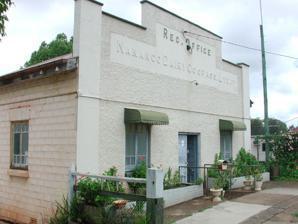
Building: Nanango Butter Factory Building
Country: Australia
Year built: 1927
Historic site in Queensland, Australia Nanango Butter Factory Building Office at the Nanango Butter Factory Location George Street, Nanango , South Burnett Region , Queensland , Australia Coordinates 26°40′11″S 152°00′12″E / 26.6698°S 152.0034°E / -26.6698; 152.0034 Design period 1919–1930s (interwar period) Built 1927 Queensland Heritage Register Official name Nanango Butter Factory Building Type state heritage (built) Designated 3 June 2005 Reference no. 602525 Significant period 1927–1953 (fabric) 1906–1986, 1933–1948  (historical) Significant components shed/s, tank – water, cold room/cold store, office/administration building, toilet block/earth closet/water closet, loading bay/dock, factory building, engine/generator shed/room / power supply, machinery/plant/equipment – manufacturing/processing Location of Nanango Butter Factory Building in Queensland Show map of Queensland Nanango Butter Factory Building (Australia) Show map of Australia Nanango Butter Factory Building is a heritage-listed factory at George Street, Nanango , South Burnett Region , Queensland , Australia. It was built in 1927. It was added to the Queensland Heritage Register on 3 June 2005. History The Nanango Butter Factory, bounded by George Street and Sandy Creek, Nanango, is closely linked to the development of the Nanango district, as well as the rise and fall of the dairy industry in Queensland. The original factory, made of timber, was built in 1905. The current factory, of concrete and brick construction, was erected in 1927, extended to the north in 1953, and retains a number of its outbuildings and structures. These include loading bays, concrete tanks, sheds, and an office building. The South Burnett district was first settled by Europeans in the early 1840s, as pastoralists worked their way north from the Darling Downs . By 1842 the sheep station Taromeo had been established by Simon Scott. Two other sheep stations were established shortly thereafter: Nanango, by William Elliot Oliver, and Tarong , by John Borthwick. Taromeo, Nanango and Tarong had all switched to beef cattle by the 1880s. Oliver's Head Station was at a creek two miles west of the site of the town of Nanango. The latter grew around an inn established by Jacob Goode in 1848, after he was allowed to camp near a waterhole on Nanango Station. The tracks from the Darling Downs and Brisbane converged at Goode's Inn on their way to Gayndah . Nanango is one of Queensland's oldest towns. A post office was established at Goode's Inn in 1850, and in 1857 Nanango was gazetted for Courts of Petty Session, with a Courthouse being built in 1859. In 1861 the town of Nanango was surveyed, and the first sale of town blocks occurred in 1862, between today's Henry, Appin, George and Alfred Streets. James Nash found gold seven miles southeast of Inn in 1866, and the "Seven Mile Diggings" helped to increase the population of the area. Closer settlement began after an 1875 petition, and in 1876 regulations were for drawn up for monthly land courts, the first of which occurred in Nanango in 1877. In 1879 the Barambah Divisional Board was formed, and its office was built in Nanango in 1883. The 1884 Agricultural Lands Purchase Act aided in the resumption of part of Nanango Station for selection by farmers, who produced wheat and butter for the local market. Timber getting was also an industry in the area. Initially, local farmers kept a few cows for domestic purposes, and town dwellers paid a fee to have a house cow that could be grazed on the town common . The first commercial dairy farm was started near Nanango in 1865, but this was a small operation that had to cart its cream overland to Gympie . By the 1890s events were occurring that would lead to the rapid growth of commercial dairy farming around Nanango, such as the advent of mechanical cream separators in Australia in the 1880s; the Babcock butterfat test; government grading of butter; and the advent of refrigerated shipping from Brisbane in 1884. In the late 1880s and early 1890s the Queensland Department of Agriculture and Stock used a Travelling Dairy to demonstrate techniques and equipment to potential dairy farmers. The 1893 Meat and Dairy Produce Act, which established subsidies for dairy farmers, and the 1894 Agricultural Lands Purchase Act also aided commercial dairying. Between 1894 and 1919 a large amount of land was repurchased by the Queensland Government from pastoralists, was and offered as agricultural selections. Closer settlement legislation between 1906 and 1917 also played its part in creating small agricultural service towns, as did the spread of Queensland's railway network. In 1890 there were 3,500 kilometres (2,200 mi) of rail-line in Queensland . By 1910 there was 6,300 kilometres (3,900 mi) and by 1920, 9,300 kilometres (5,800 mi). Between 1910 and 1920, most of the lines built were branch lines for agriculture. The Co-operative movement, where producers held shares in the enterprises that processed and sold their product, had been developed in Switzerland during the 1880s, and was transferred from Victoria to Queensland by dairy immigrants during the 1890s and the first decade of the twentieth century. In 1900 the South Burnett carried 3,000 acres (1,200 ha) of crops, 7000 sheep, and 84,000 cattle. Dairying became a mainstay of the Nanango district between 1900 and 1914, the period of the industry's most rapid development. In 1903, the year that the Shire of Nanango was formed, the railway line reached Wondai . In December of that year a thrice-weekly cream van run from Kunioon to the railhead was organised by Mr William Selby. Four farmers from Booie had begun carting their cream to Wondai earlier that year. From Wondai, the cream travelled by train to Gympie. In 1904 meetings were called at Nanango to consider a Co-operative butter factory, and in July 1904 the Nanango Co-operative Dairy Company was formed. The company was floated in February 1905, and in October a tender to build the factory was allocated to Waugh and Josephson. A single story timber factory was built in late 1905 for £ 820 (a second story was later added in September 1907). Machinery and plant cost a further £ 929. The first Annual General Meeting of the Co-operative was held in February 1906, and 1565 shares were allotted to 152 shareholders, 115 of those being fully paid up. Butter manufacture commenced in April 1906, and by November the factory was also supplying ice. By 1906 the railway was moving closer to Nanango, and the first consignment of three tonnes of butter was dispatched from the Kingaroy railhead (1904). Nanango butter soon developed a reputation for excellence; in June 1906 the factory's product won first prize at the Maryborough show. Catalysts for dairying occurring around this time included the 1904 and 1905 Dairy Produce Acts; a cream testing certificate for officers in butter factories, introduced in 1906; and the 1906 Closer settlement Act. By 1910 there were 100 suppliers for the Nanango factory, which produced 197,889 pounds (89,761 kg) of butter. In 1911 the railway reached Nanango from the north, and in 1913 it reached Yarraman from the south. On 25 October 1918, a fire started by lightning destroyed the factory, which was re-opened on 15 December 1919. By 1920, there were 5,000 sheep in the South Burnett compared to 230,000 beef and dairy cattle, with 10,000 pigs and 42,000 acres (17,000 ha) of crops. The Cactoblastis cactorum insect was introduced in 1923, and its defeat of the prickly pear enabled the Queensland dairy industry to rebuild and expand during the late 1920s, leading to the 1930s dairy boom. Also during the 1920s Butter and Cheese Boards were formed to equalise market prices, and the Nanango Co-operative Dairy Company became the Nanango Co-operative Dairy Association in 1924. By 1925 there were 320 suppliers to the factory. On 13 October 1926 the factory burned once more, shortly after an equipment upgrade, and it was re-built in concrete at a cost of about £ 15,800. The Minister for Works, Michael J. Kirwan , officially opened the factory on 21 October 1927. In October 1929 a Mr W.G. Counsel of the Electric Supply Works, Warwick , recommended that the butter factory supply electricity to the town, using its engine to power a generator. Electricity was supplied from the factory to the Nanango Shire Council between March 1933 and March 1948. By the 1930s, dairying was the most widely spread agricultural industry in Queensland, and it was the state's second most profitable export industry from 1936 to 1941. In 1938 there were five co-operative butter factories in the South Burnett: Nanango (since 1906), Kingaroy Butter Factory (1907), South Burnett Co-operative Dairy Association Factory ( Murgon , 1911), Wondai (1931), and Proston (1935). In 1940 the factory at Nanango peaked at 483 suppliers. A cheese factory was established during World War II to feed the troops, but it only operated between January 1942 and November 1943. The building still stands to the north of the butter factory. In the 1947-48 financial year 2,806,881 pounds (1,273,180 kg) of butter was produced at the Nanango factory, and in 1948 the Nanango Dairy Co-operative Trading Society as created as a subsidiary of the Nanango Co-operative Dairy Association. By 1950 the South Burnett was carrying 650 sheep, 130,000 dairy cows (ten percent of the Queensland total), 110,000 beef cattle, 70,000 pigs, and 160,000 acres (65,000 ha) of crops. However, as demand and prices for butter dropped in the 1950s, the decline of dairying accelerated. In 1953 the Nanango butter factory started producing butter milk powder, and a brick annex was added to the northern end of the factory to house the roller-drying plant. Butter consumption per capita in Australia dropped from 12.2 kilograms (27 lb) to 8.3 kilograms (18 lb) between 1957 and 1972, and Britain joining the European Economic Community provided another blow to prices. Irregular seasonal conditions and a lack of profits led many dairy farmers to drop out of the industry, and by 1975 the factory had 66 suppliers left. 1977 witnessed the end of the butter and cheese price equalisation scheme, and in May of that year butter production ended at Nanango. The factory continued to act as a depot for bulk milk tanker collections, which had begun in 1972. When the Nanango Dairy Co-operative Association closed the factory in 1986 only 37 milk suppliers remained. The railway line that used to run alongside the western side of the factory has disappeared, as has a large water cooler that stood to the northeast of the factory. A 1929 Ruston Hornsby Model 9XHC 132 horsepower diesel engine , with a seven-foot flywheel , and a 1935 Ruston Hornsby Model VER 220 horsepower diesel of 18 metric tons (18 long tons; 20 short tons), remained on site until June 2004. These engines would have been used to run the factory's machinery, as well as to generate electricity for Nanango. A gas fitting business currently occupies the northern extension of the main factory building, and a plumber uses the southern end. To the south of the factory the old office building, of late 1920s construction, is now a residence/home business. Description The main factory building is two stories high, rectangular, and runs parallel to George Street, on a north–south axis. It is constructed of concrete, with a brick extension to the north, and has fibrous cement sheeting and battens on the upper levels to the north and south. It has a gabled roof of galvanised iron with skylights , and a clerestory runs along the apex of the southern part of the roof. The western side of the building facing George Street has been stuccoed . There are four doors, a high-set roller door, and two hatches on the western side of the factory, five roller doors on the south side, and a roller door on the north side. There is a high-set loading bay with roller door on the southern end of the east side, and a concrete loading dock juts out between this and the engine room to the north. Windows are generally steel-framed with wire-covered panes, or consist of panelled glass louvres . Internally the factory is divided into two main sections with concrete floors, and the smaller northern end currently contains an office facing George Street, with a larger open section behind. The southern end has a small office on a raised section facing George Street, and a large open area behind this, with a coldroom and storeroom on the George Street side, north of the office. A door on the east side of the southern section leads from the main space through to the engine room. On the east side of the factory is an attached single-story engine room, with gabled roof of galvanised iron, constructed of rendered brick, with metal strapping set into the render. Steel loops are welded to the strapping at intervals. The engine room has a smaller northern section, with a roller door exiting the north side, and a double steel door exits the southern section to the east. The engine room has a concrete floor, and contains the concrete mounting pads of removed equipment, and one small engine. A hole has recently been cut into the floor of the engine room, near the largest concrete mounting. South of the factory, across a large concrete pad, is the old office building of the Nanango Dairy Co-operative Association. It faces George Street, and is constructed of brick with a concrete and stucco frontage. To the east of the concrete pad are two open sheds of steel and timber construction, and an enclosed timber shed . To the east of the factory and engine room are a number of other structures. Running south to north these include: a small overgrown shed, related to the factory's cooling system; a rectangular semi-underground covered concrete tank; a brick toilet block; two underground concrete tanks next to the engine room; a small open-topped semi-underground concrete water tank; and an open two-storied twin-gabled loading bay, constructed of steel and timber and clad in galvanised iron. It has raised vents at each apex, clad in curved galvanised iron sheeting. Heritage listing Nanango Butter Factory Building was listed on the Queensland Heritage Register on 3 June 2005 having satisfied the following criteria. The place is important in demonstrating the evolution or pattern of Queensland's history. The 1927 Nanango butter factory, built on a site that was used for butter production from 1906 to 1977, is evidence of the growth and decline of the dairy industry within the Nanango Shire, and within Queensland. The place demonstrates rare, uncommon or endangered aspects of Queensland's cultural heritage. The decline in the Queensland dairy industry in the 1960s and 1970s, and the resulting closure of small town butter factories, means that ex-butter factories that are relatively intact are now becoming uncommon. The place is important in demonstrating the principal characteristics of a particular class of cultural places. The layout of the factory, with its large internal space, loading bays, cold room, engine room, exterior water tanks, office building and other secondary structures demonstrates the principle characteristics of an early twentieth century butter factory. References